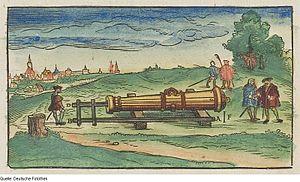
L'artillerie de campagne est une des branches majeures de l'artillerie, qui a pour vocation de soutenir et appuyer les troupes sur le champ de bataille. Pour remplir cette fonction, son matériel doit être mobile et apte à suivre des opérations mobiles. Cet impératif a tendance à lui faire adopter des pièces plus légères et moins puissantes que par exemple l'artillerie de siège ou l'artillerie de place.